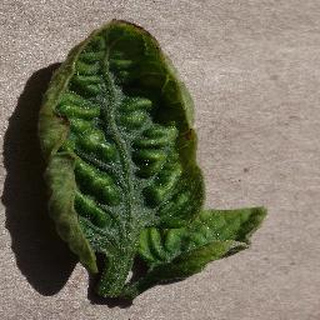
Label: tomato_yellow_leaf_curl_virus